Stewart-Studebaker House

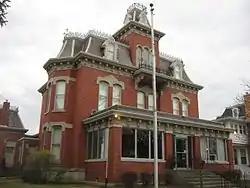
Stewart-Studebaker House, November 2011

Stewart-Studebaker House, also known as the John Studebaker Residence, is a historic home located at Bluffton, Wells County, Indiana. It was built in 1882, and is a two-story, Second Empire style red brick dwelling topped by a slate mansard roof. It features a Mansarded tower above the main entrance.